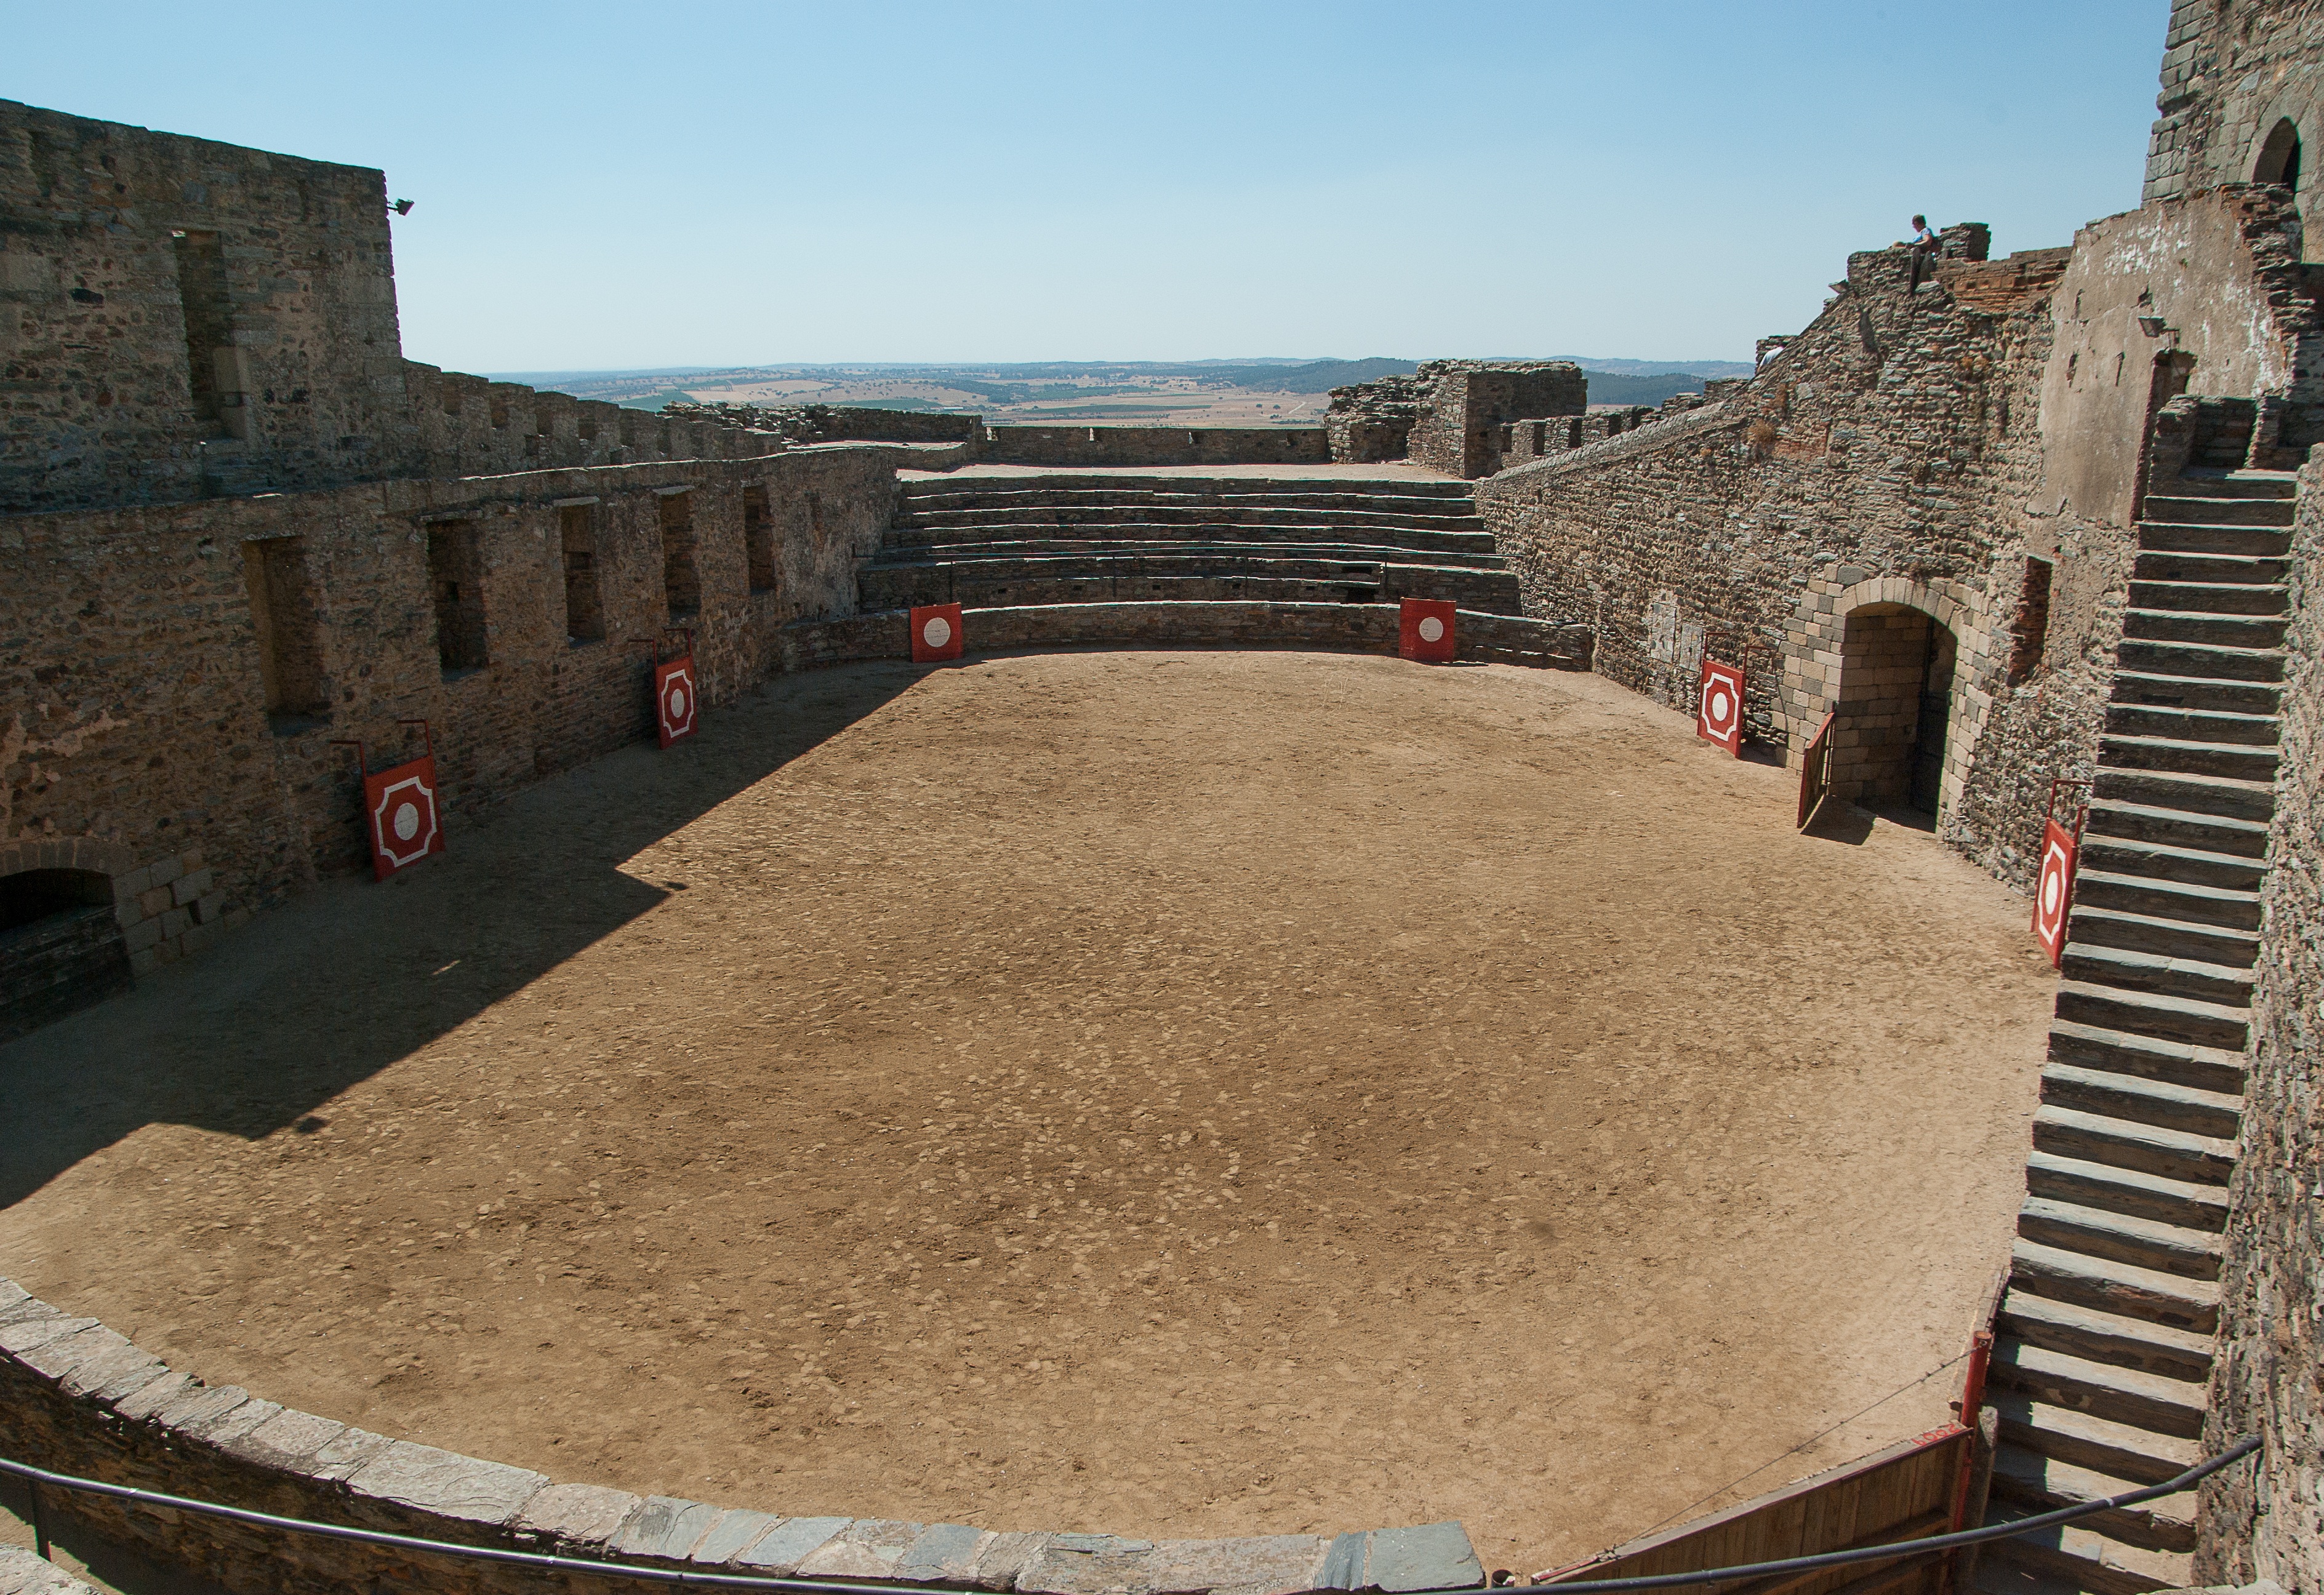
wall, monument, castle, fortification, arena, amphitheatre, ruins, portugal, brickwork, bullfight, ramparts, archaeological site, ancient history